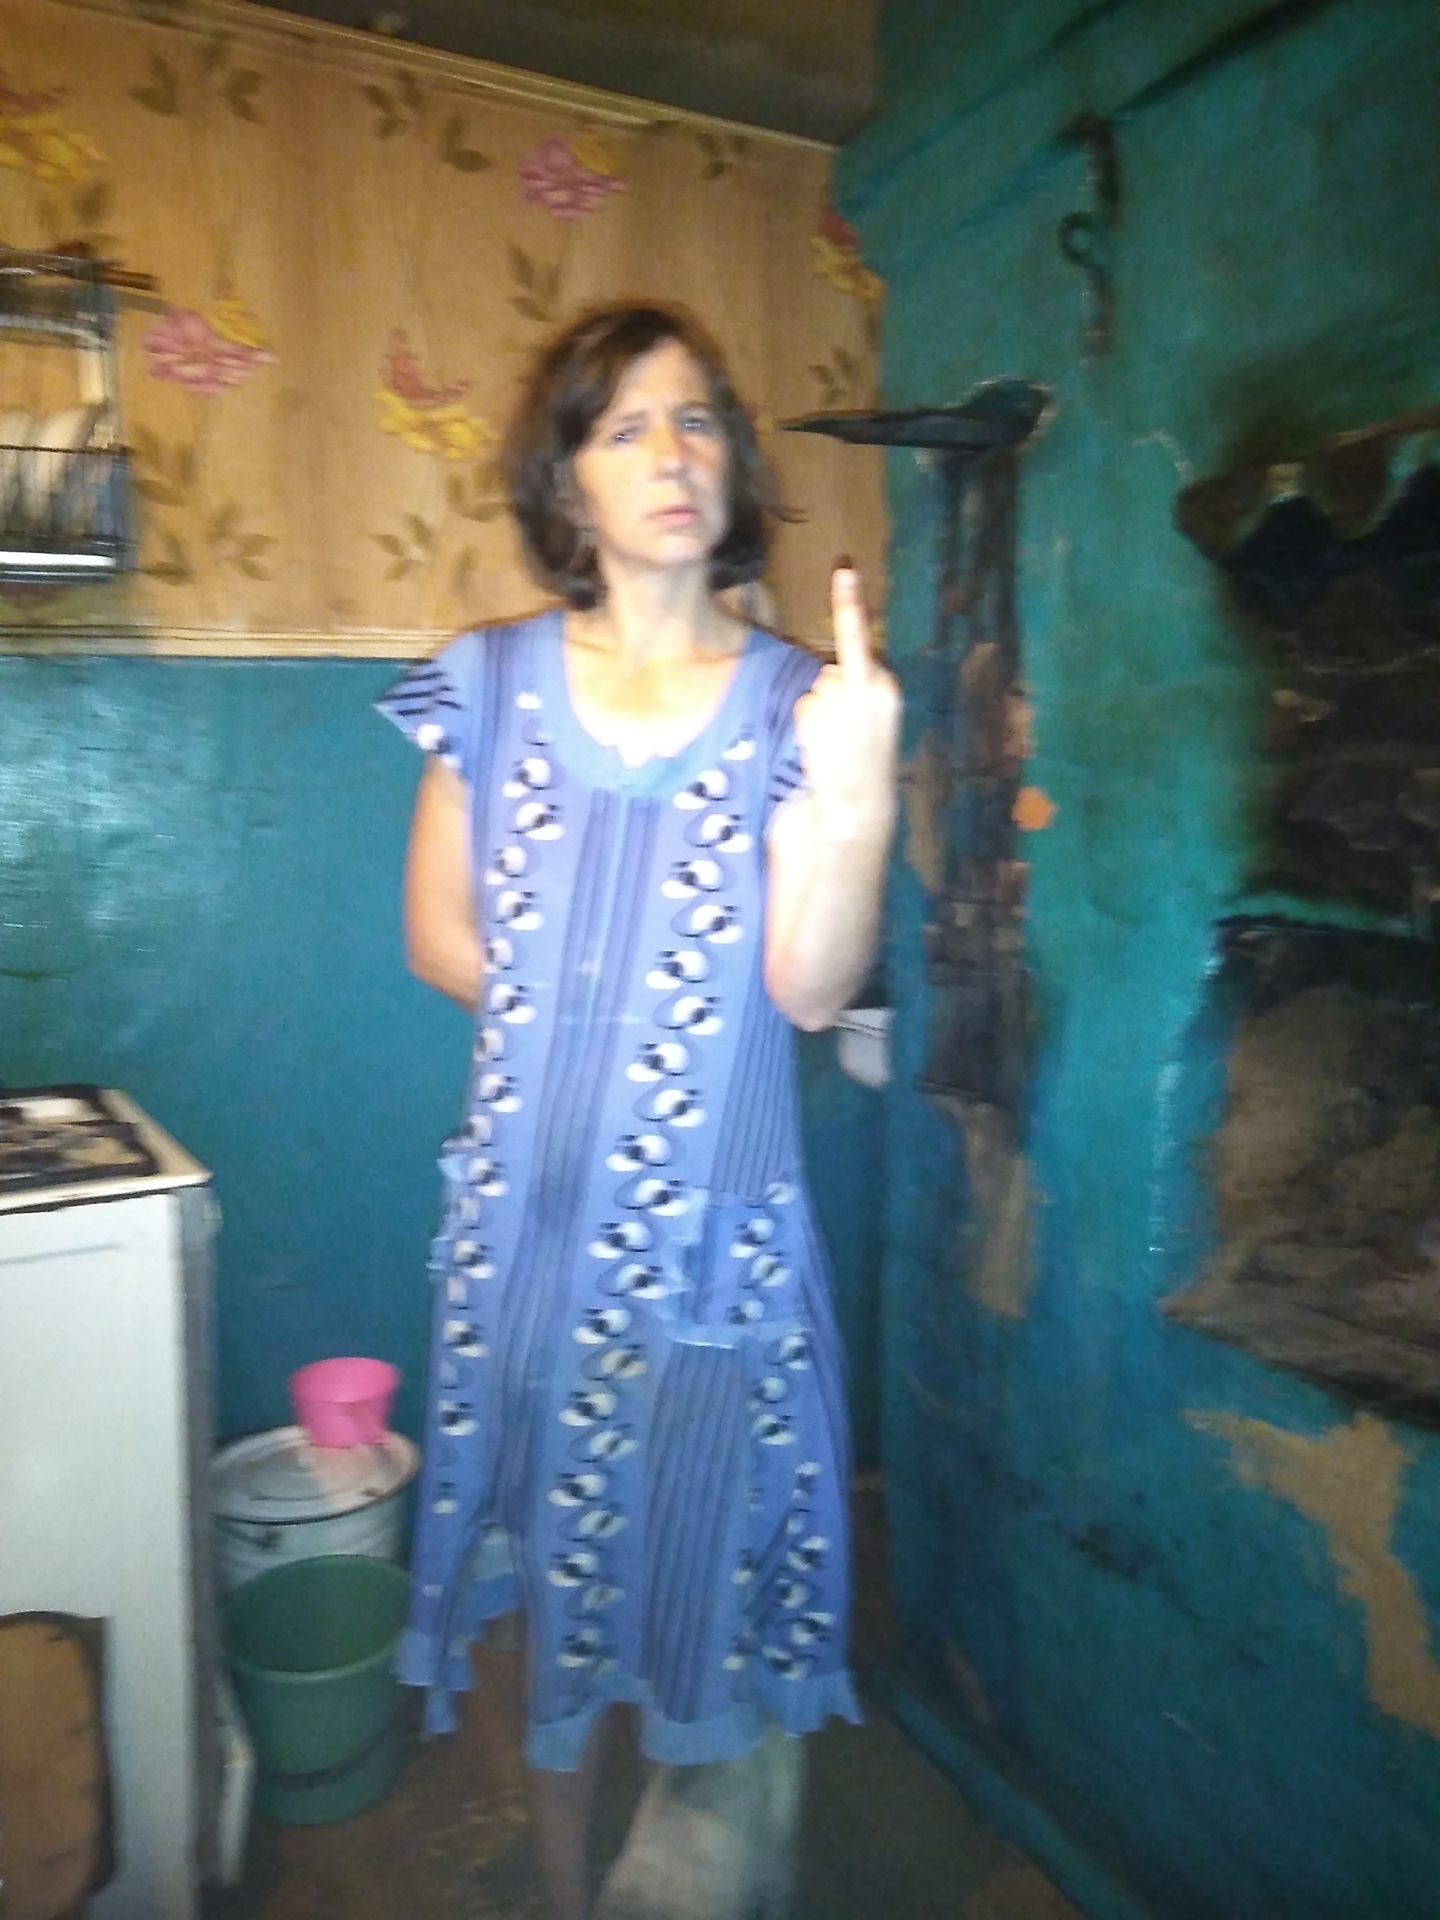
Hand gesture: middle_finger